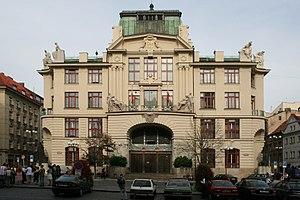
Mairie de Prague, place Marianske, Prague
Le Nouvel hôtel de Ville de Prague est un édifice de style Art nouveau situé sur Mariánské náměstí dans le centre de la Vieille Ville de Prague. Depuis 1945, il a été le siège du Conseil municipal de Prague et du Maire de la Ville de Prague.
La Vieille Ville ou Vieille Ville pragoise est, avec le château, la partie la plus ancienne de la ville de Prague, son centre historique. Elle se situe sur la rive droite de la Vltava et occupe une surface relativement restreinte de 129 ha.